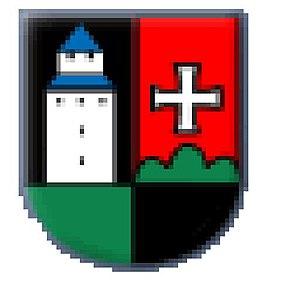
San Martino in Badia est une commune italienne d'environ 1 750 habitants située dans la province autonome de Bolzano dans la région du Trentin-Haut-Adige dans le nord-est de l'Italie.